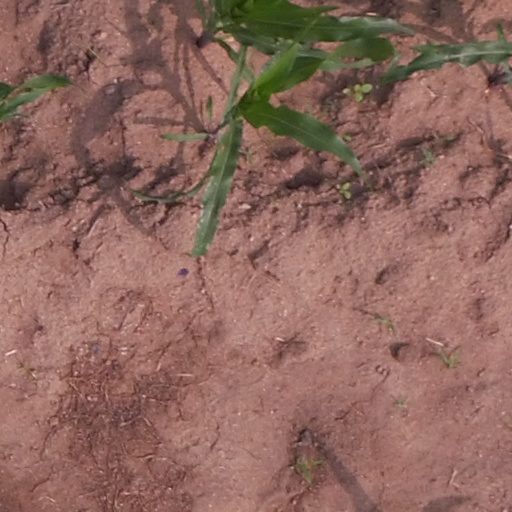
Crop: maize; corn